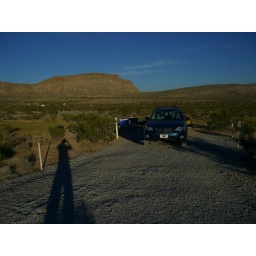
suby in red rocks